La Flotte

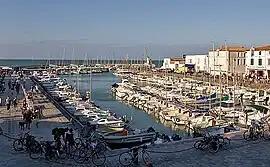
The harbour in La Flotte

La Flotte (sometimes locally La Flotte-en-Re), is a "commune" on the Île de Ré off the western coast of France, administratively part of the department of Charente-Maritime within the larger Nouvelle-Aquitaine region.